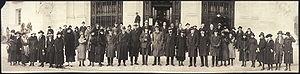
L'Organisation internationale du travail ou OIT est depuis 1946 une agence spécialisée de l'ONU. Sa devise, si vis pacem, cole justitiam, est gravée dans la pierre de ses locaux.